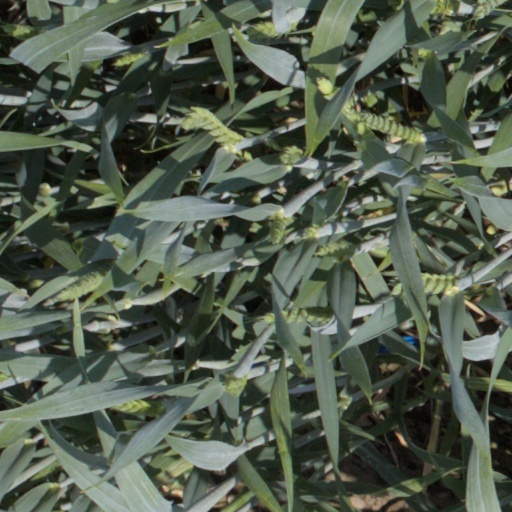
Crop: wheat